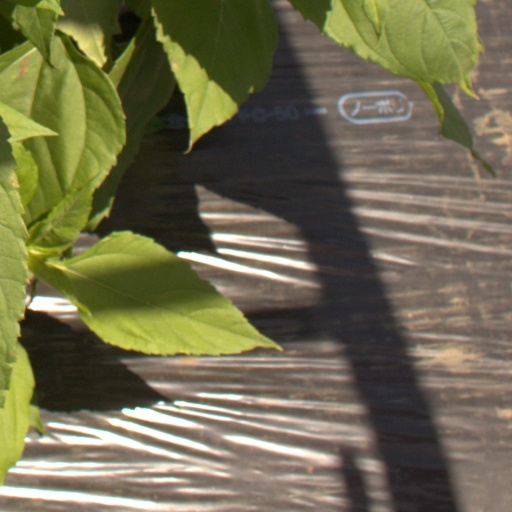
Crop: Jerusalem artichoke